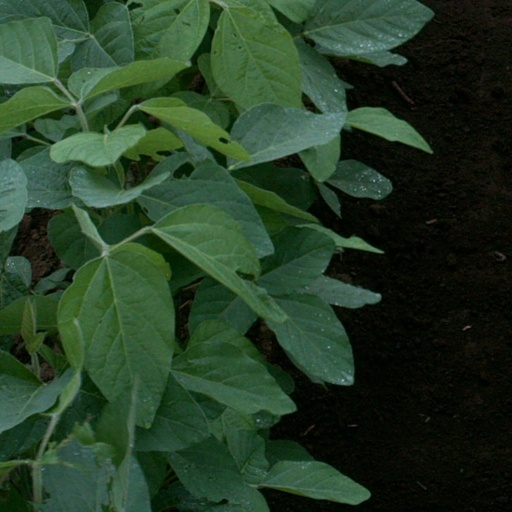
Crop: soybean